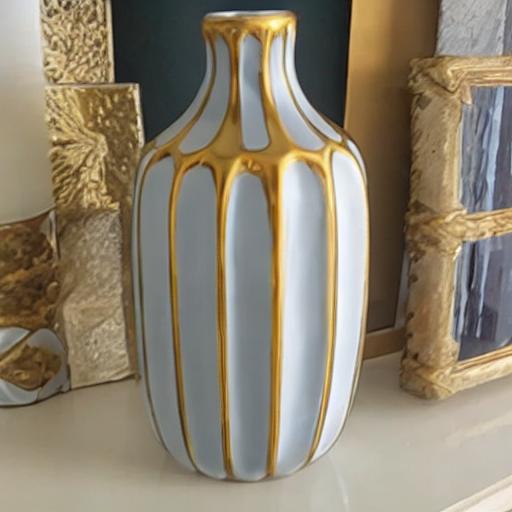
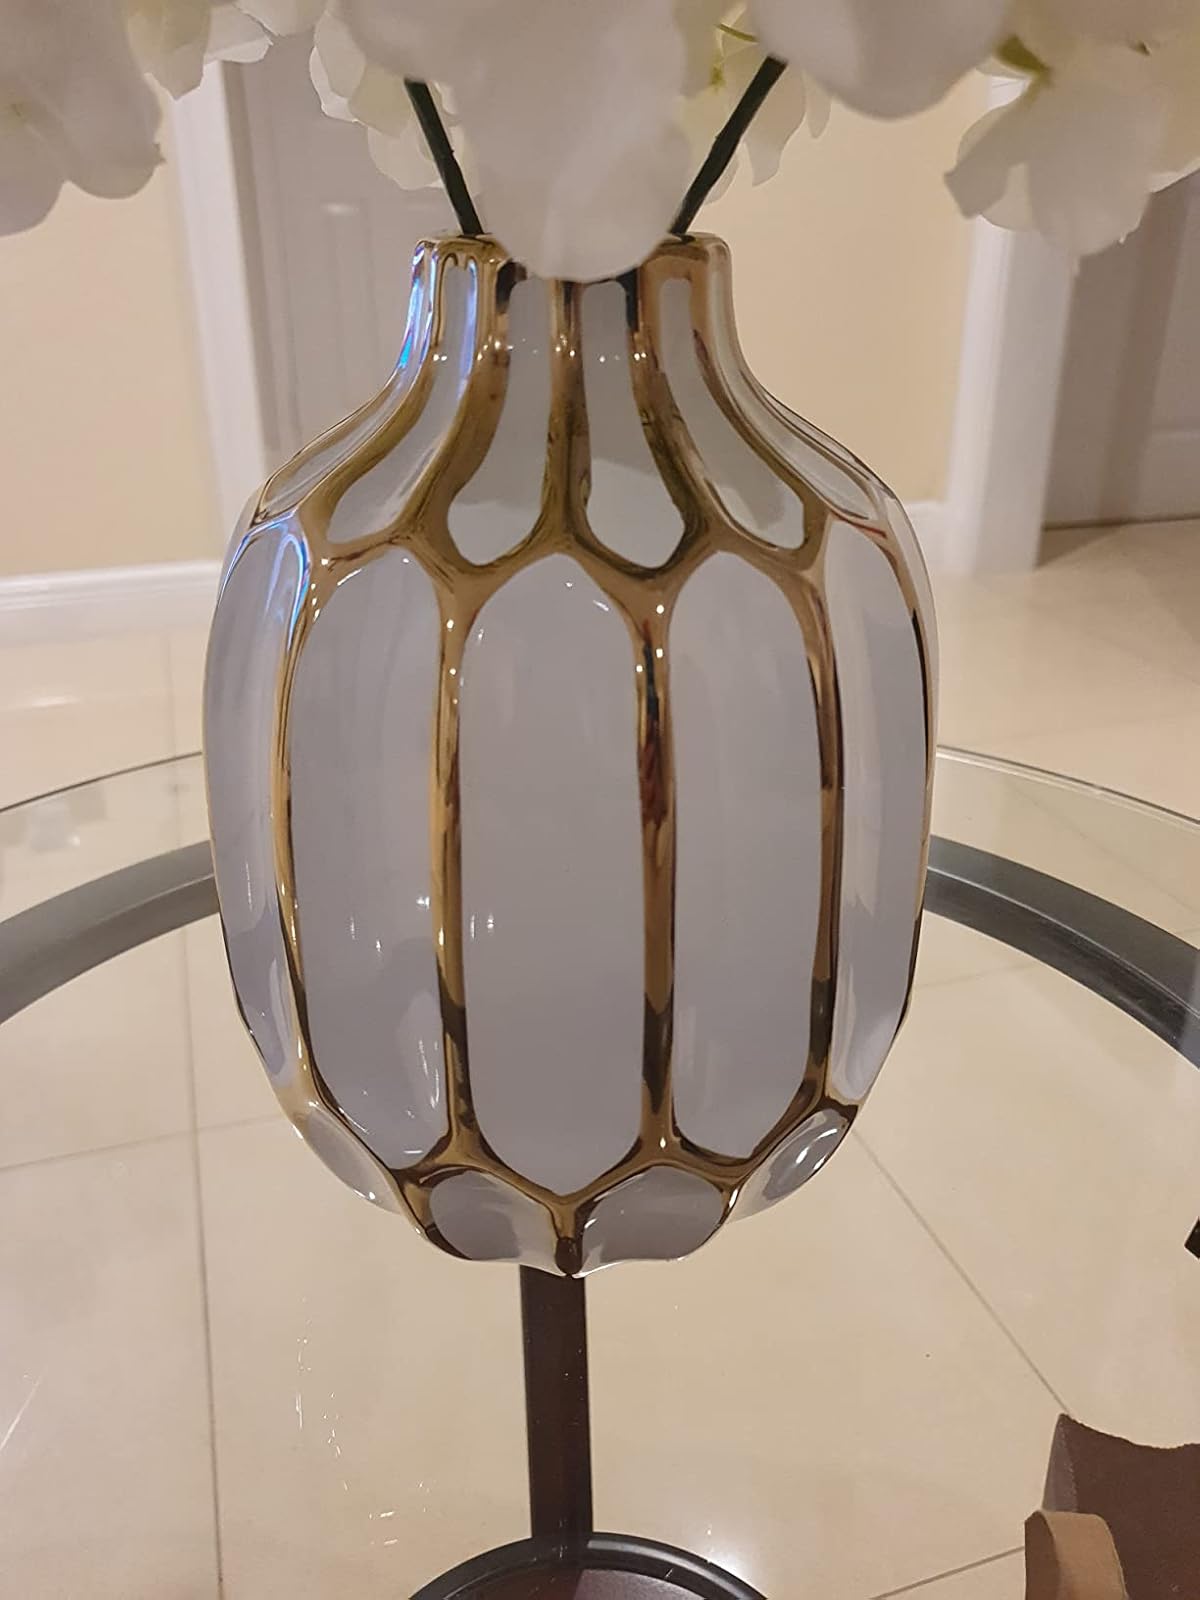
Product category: vase
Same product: no